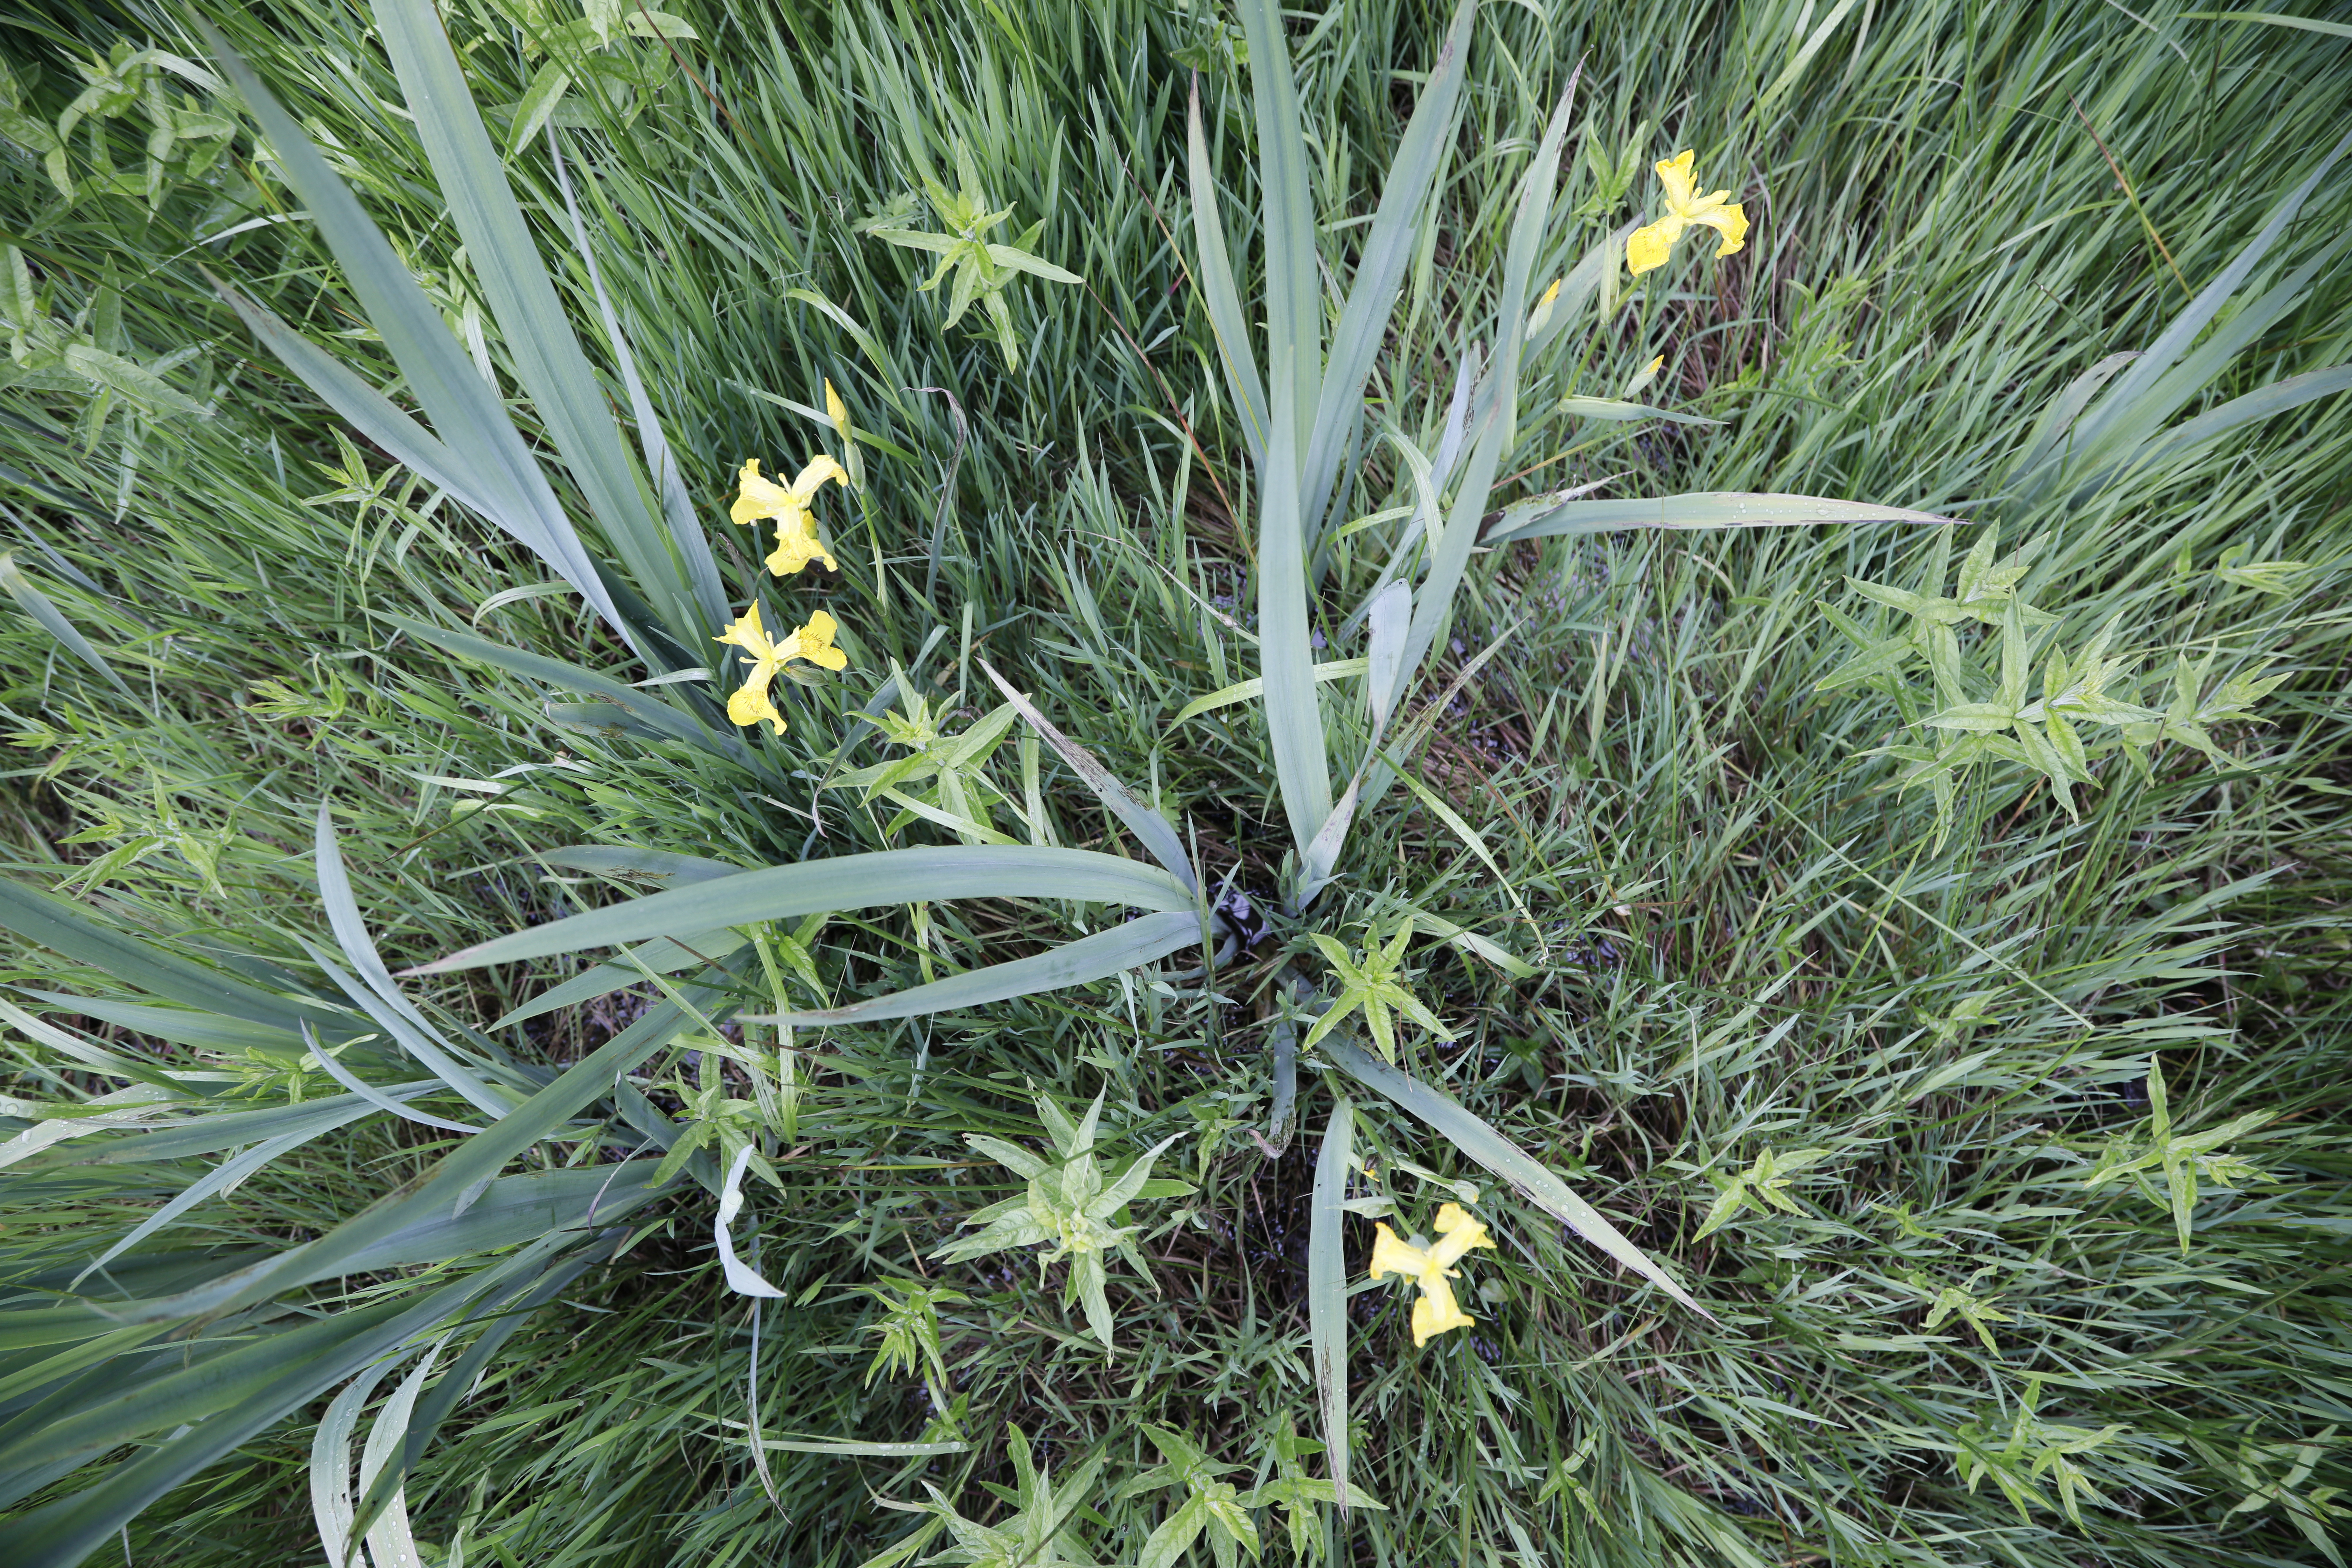
Plant species: Iris pseudacorus